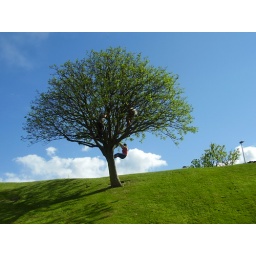
climbing a tree by the tay bridge